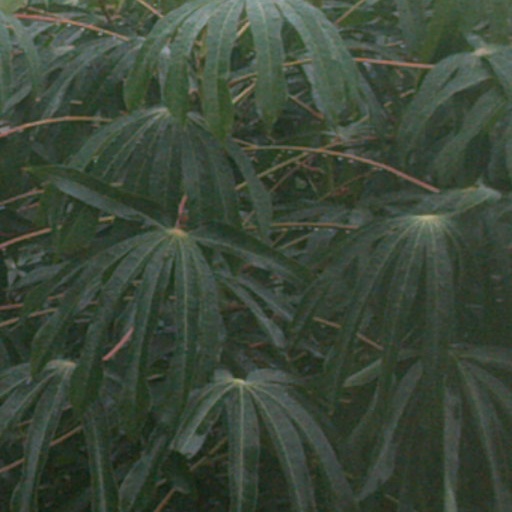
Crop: cassava